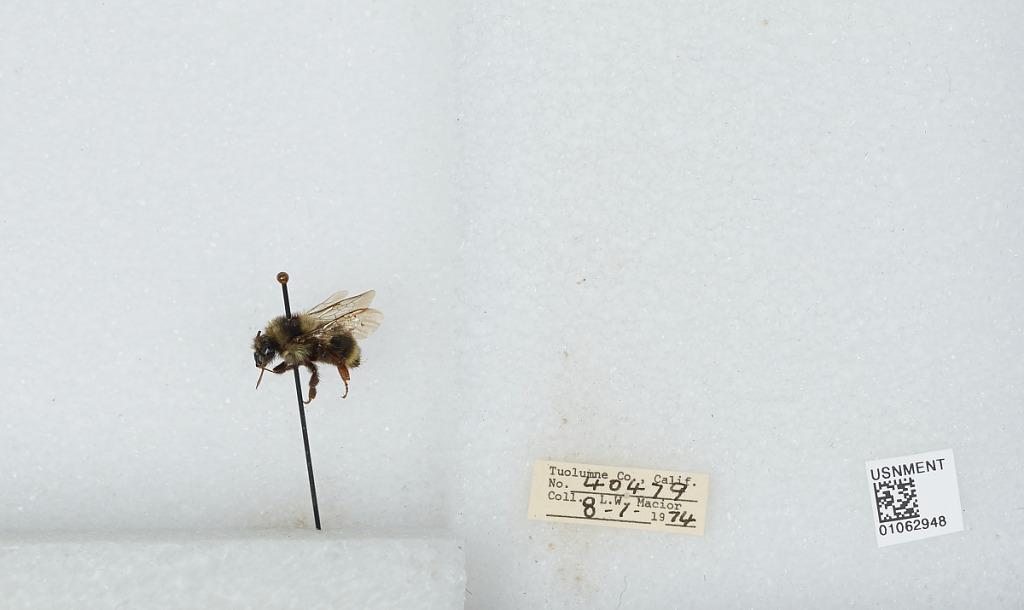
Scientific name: Bombus bifarius nearcticus
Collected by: L. Macior
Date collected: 1974-8-1
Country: United States
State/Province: California
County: Tuolumne
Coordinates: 38.02, -119.93